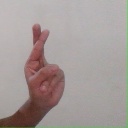
अक्षर: र